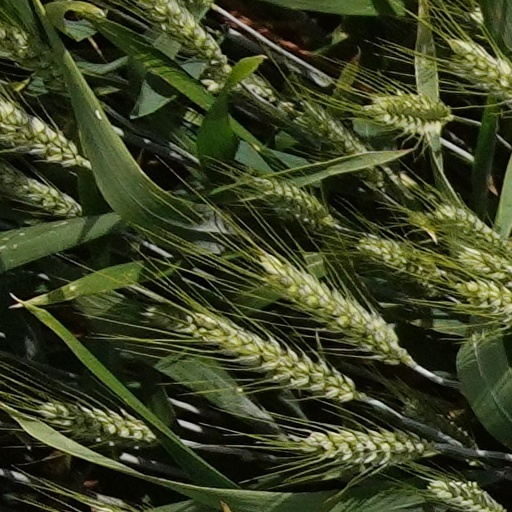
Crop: wheat